Demographic history of Kosovo

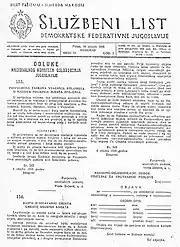
In 1945, the decree temporarily banning the return of the colonists was published in the government periodical "Službeni list"

Official Yugoslav statistical results, almost all Albanians and some Roma and ethnic Muslims boycotted the census following a call by Ibrahim Rugova to boycott Serbian institutions.